Betrayed (1954 film)

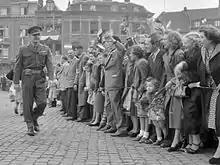
Shooting of a scene for "Betrayed" in Maastricht. Clark Gable walks past a crowd (1953)

The film was at one stage known as "The True and the Brave", with Kirk Douglas mentioned as a possible star. Richard Widmark was at one stage a forerunner for the part played by Victor Mature. Ava Gardner was to play the female lead, but was eventually replaced by Lana Turner.